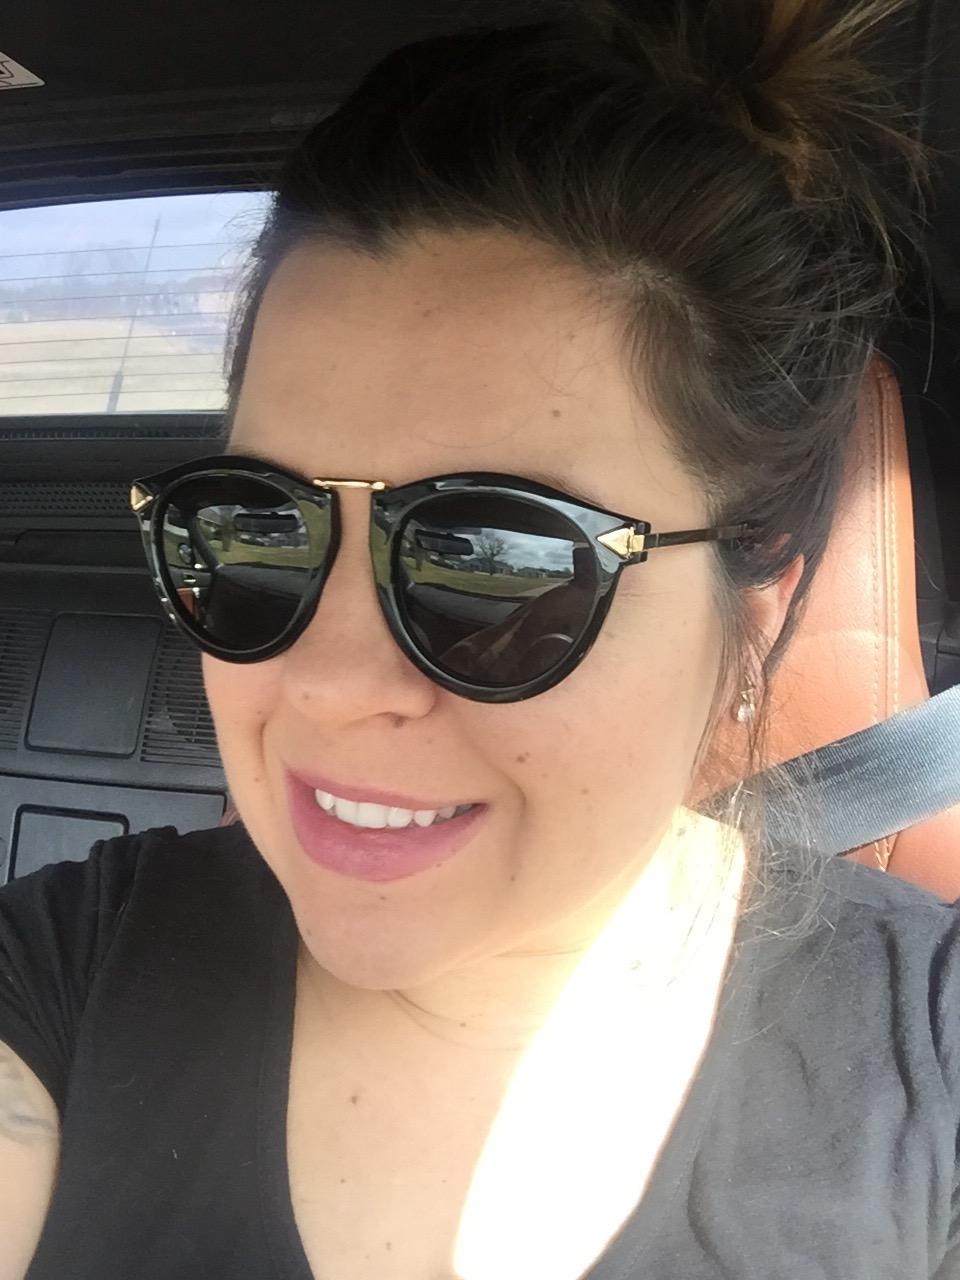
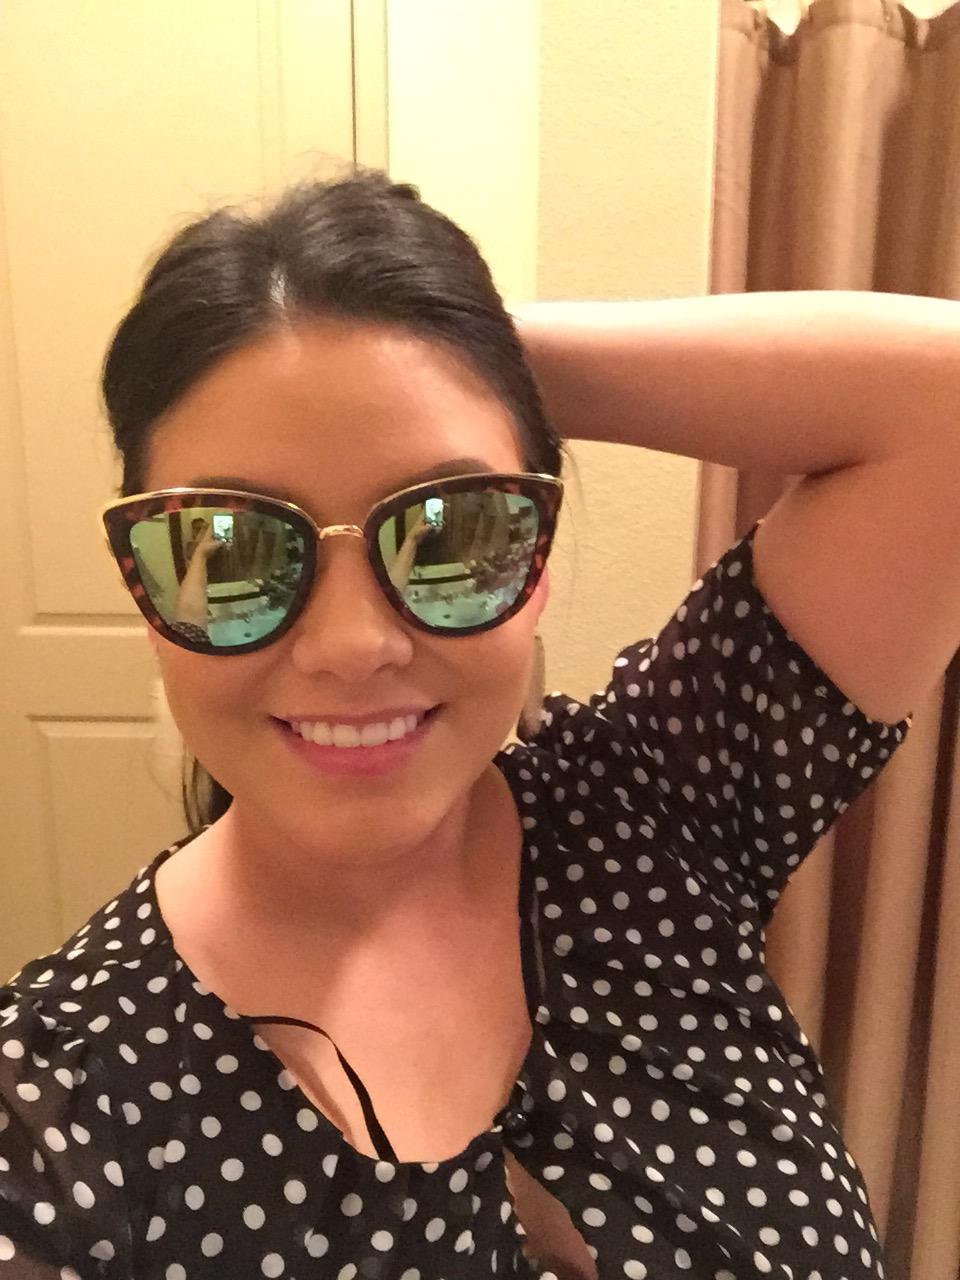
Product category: accessories_sunglasses
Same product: no